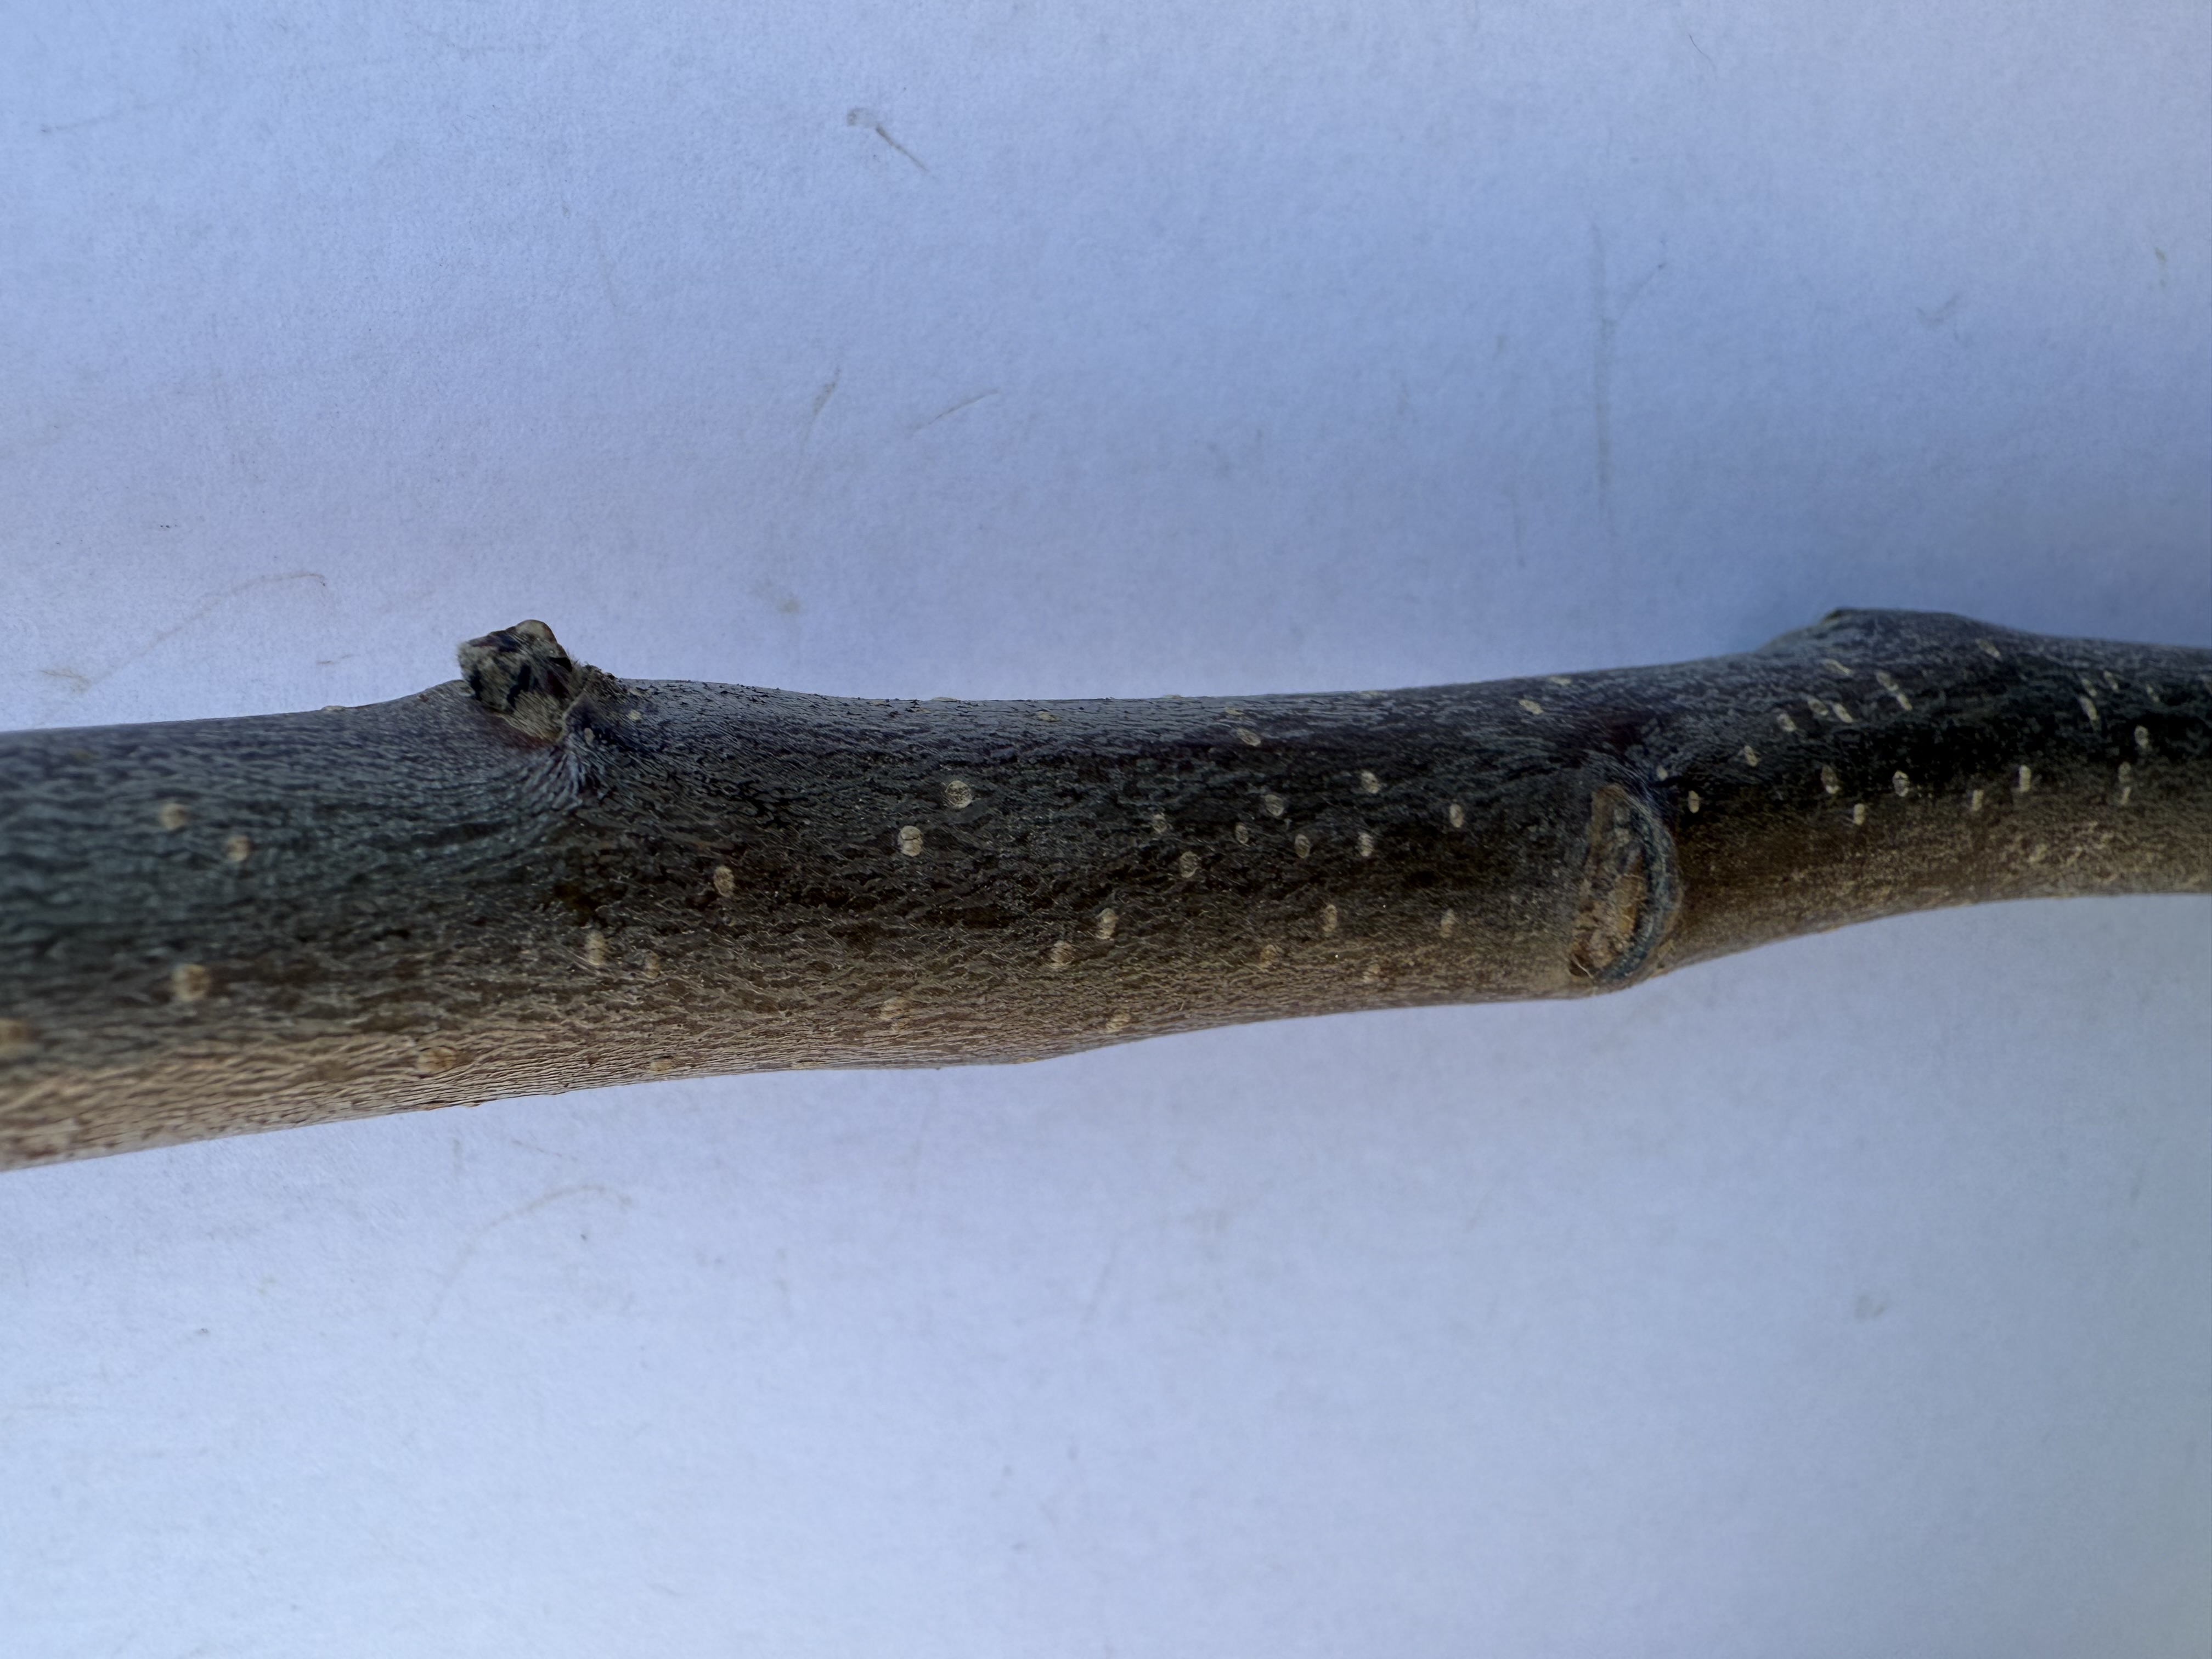
Variety: Golden Apple